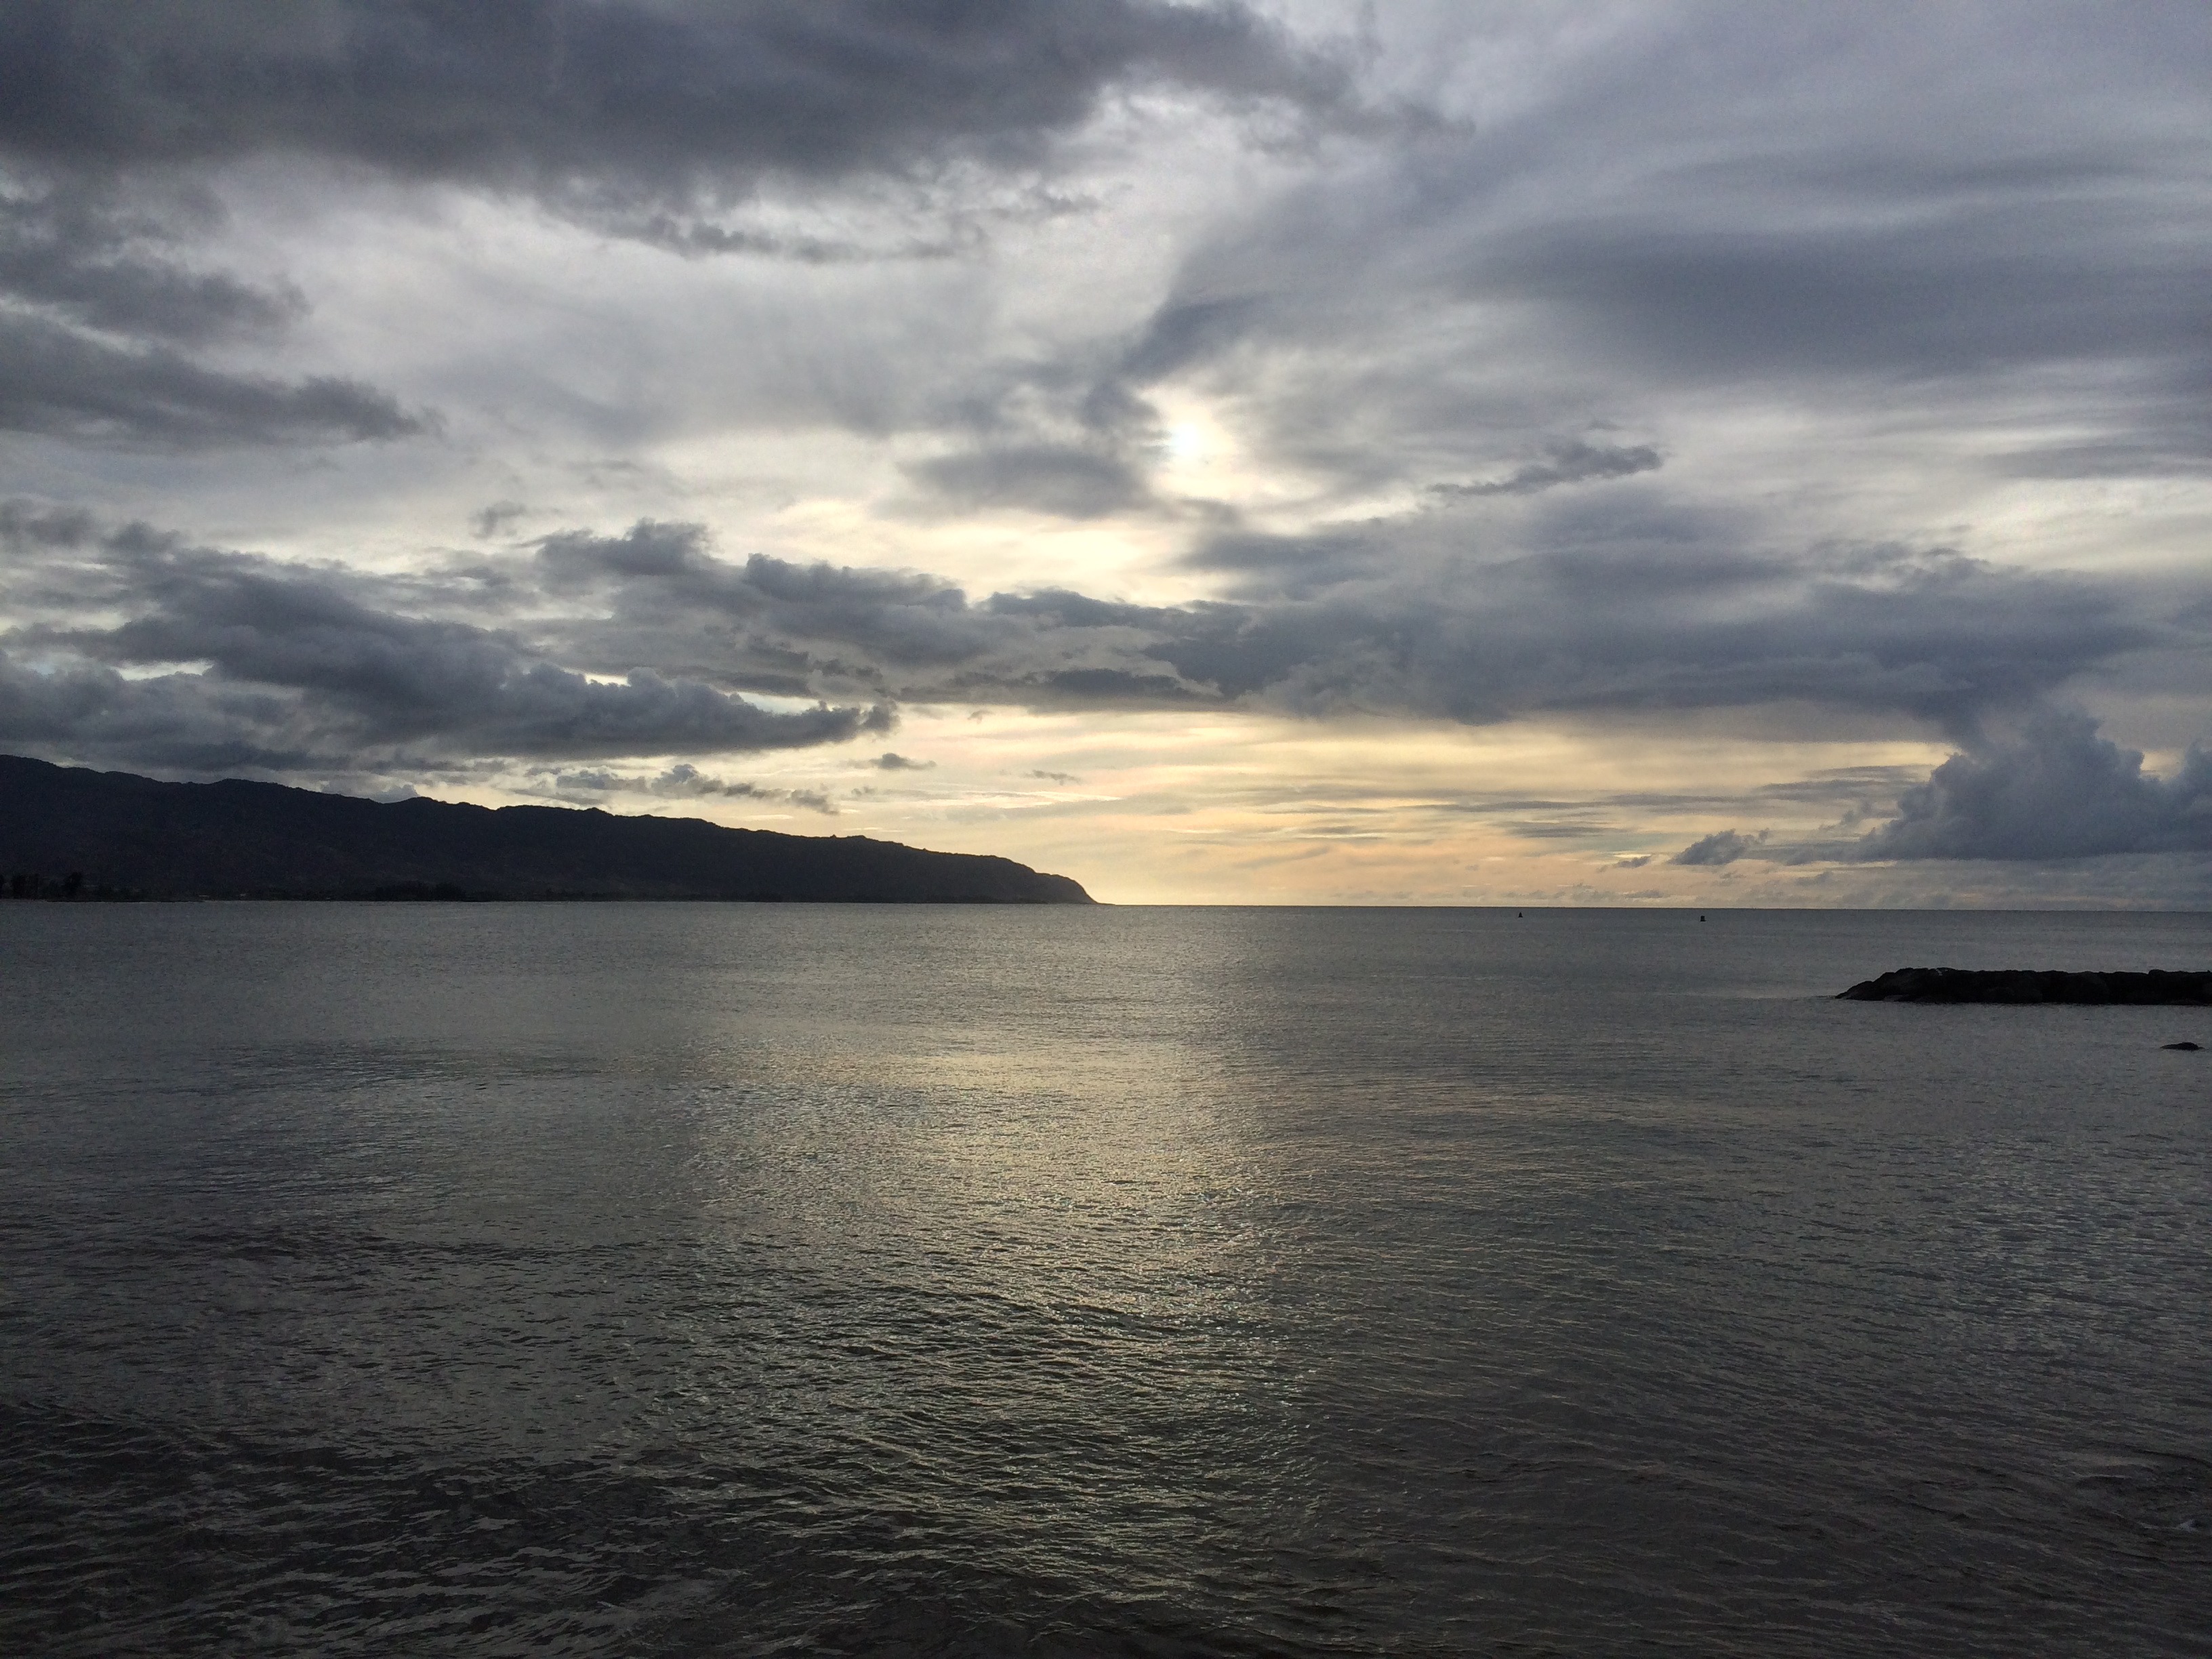
beach, sea, coast, water, ocean, horizon, cloud, sky, sunrise, sunset, sunlight, morning, shore, wave, lake, dawn, dusk, evening, reflection, bay, hawaii, body of water, loch, meteorological phenomenon, stormy weather